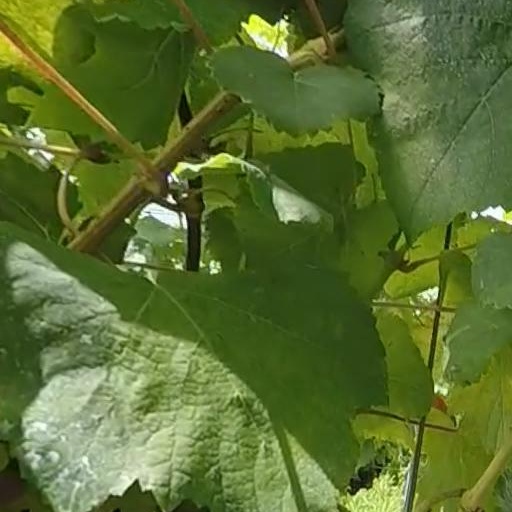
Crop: grape